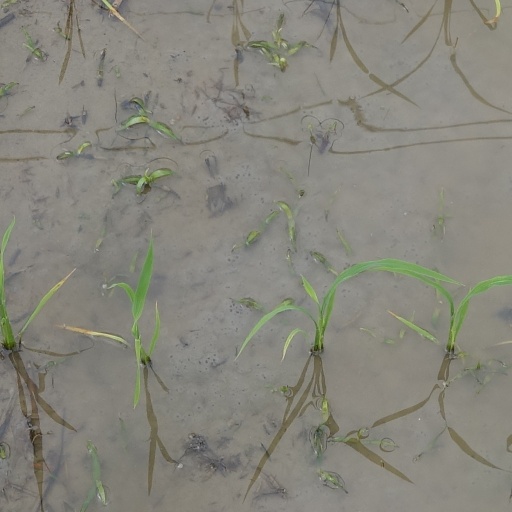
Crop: rice